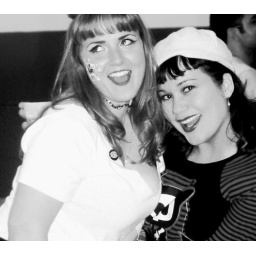
silly maggie and i where having some naughty thoughts about the cute boys in the band!!